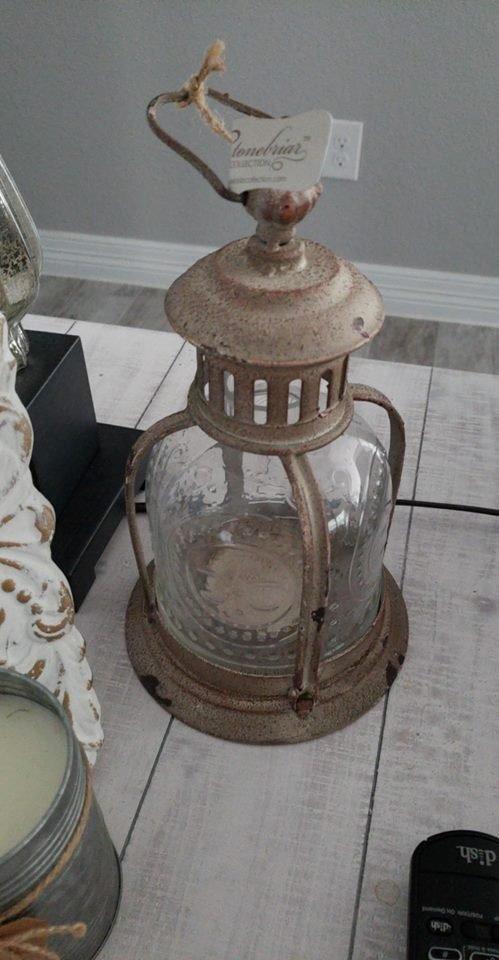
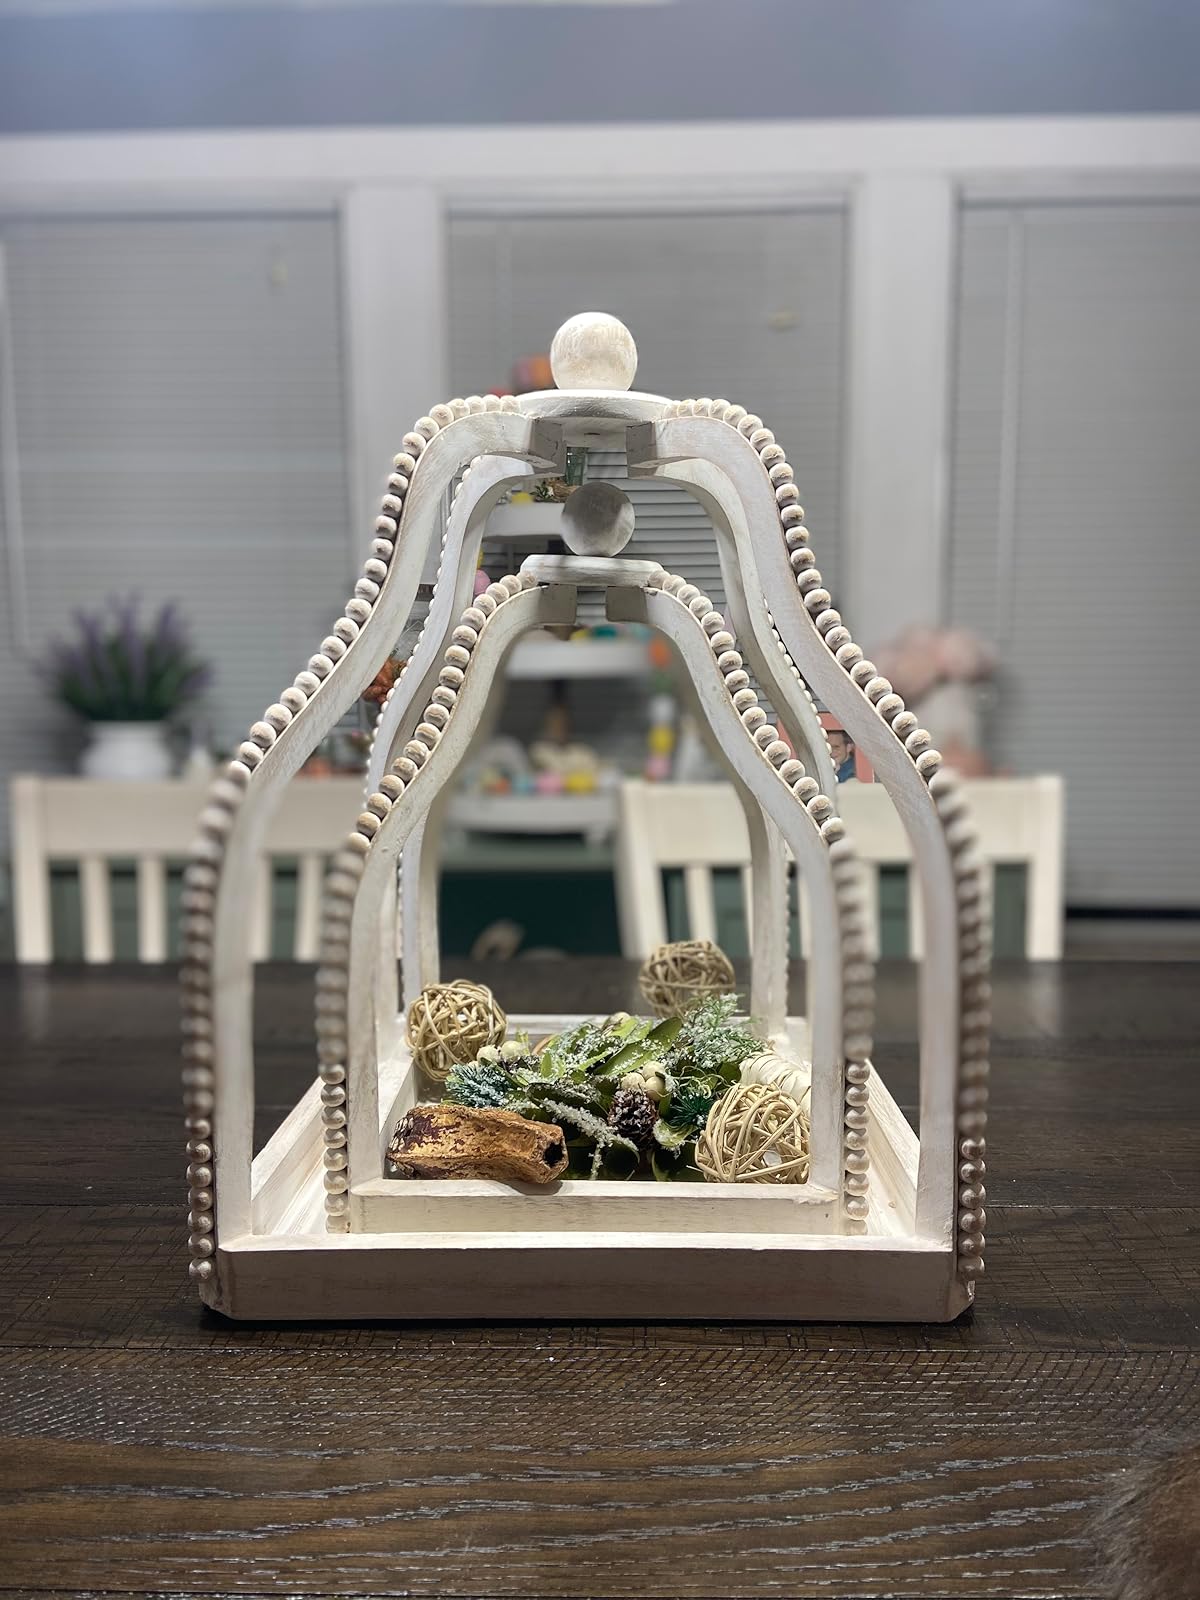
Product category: lantern
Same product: no